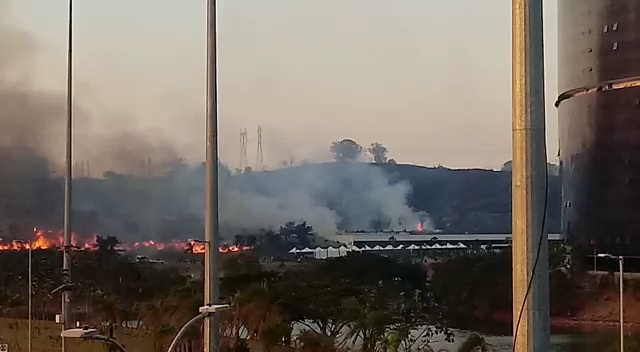
Fire: yes
Smoke: yes